2012 Man Booker Prize

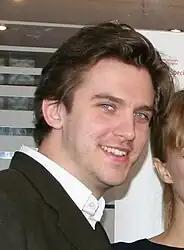
Jury member Dan Stevens had to find ways to read in between takes of "Downton Abbey".

The chairman of the jury, Sir Peter Stothard, announced the composition of the jury in December 2011 with the following words: